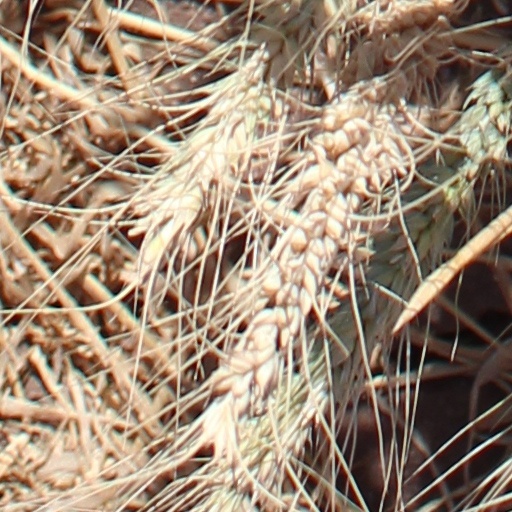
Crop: wheat